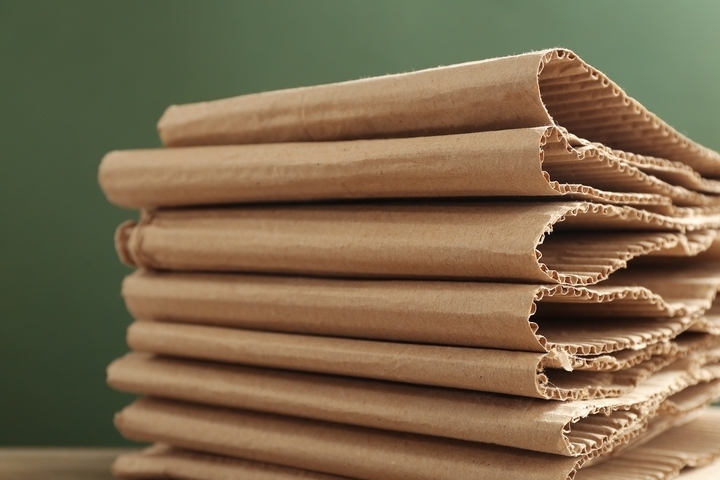
Label: cardboard